Ron Miles

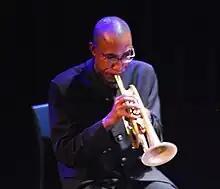
Miles in concert with Bill Frisell, Innsbruck, Austria, in 2009

Ronald Glen Miles (May 9, 1963 – March 8, 2022) was an American jazz trumpeter, cornetist, and composer. He recorded for the labels Prolific (1986), Capri (1990), and Gramavision. His final album, "Old Main Chapel", his second on the Blue Note label, was released posthumously in 2024.